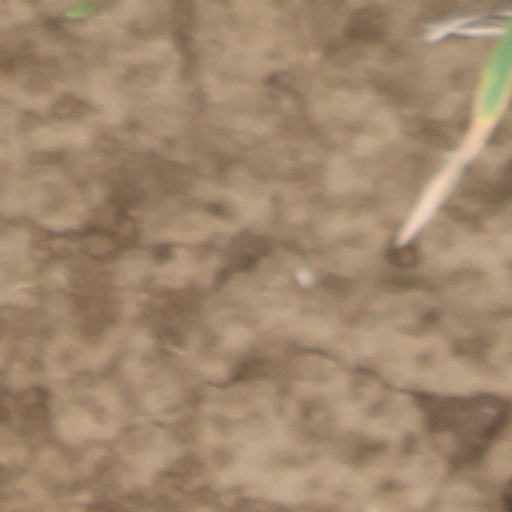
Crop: wheat